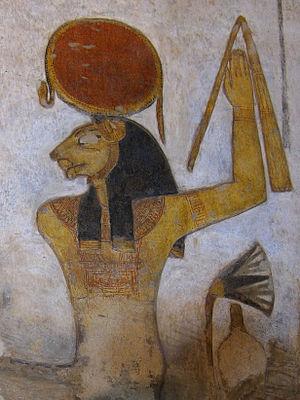
Relief du temple de Khonsou dans l'enceinte de Amon Re du temple de Karnak - Représente Sekhmet